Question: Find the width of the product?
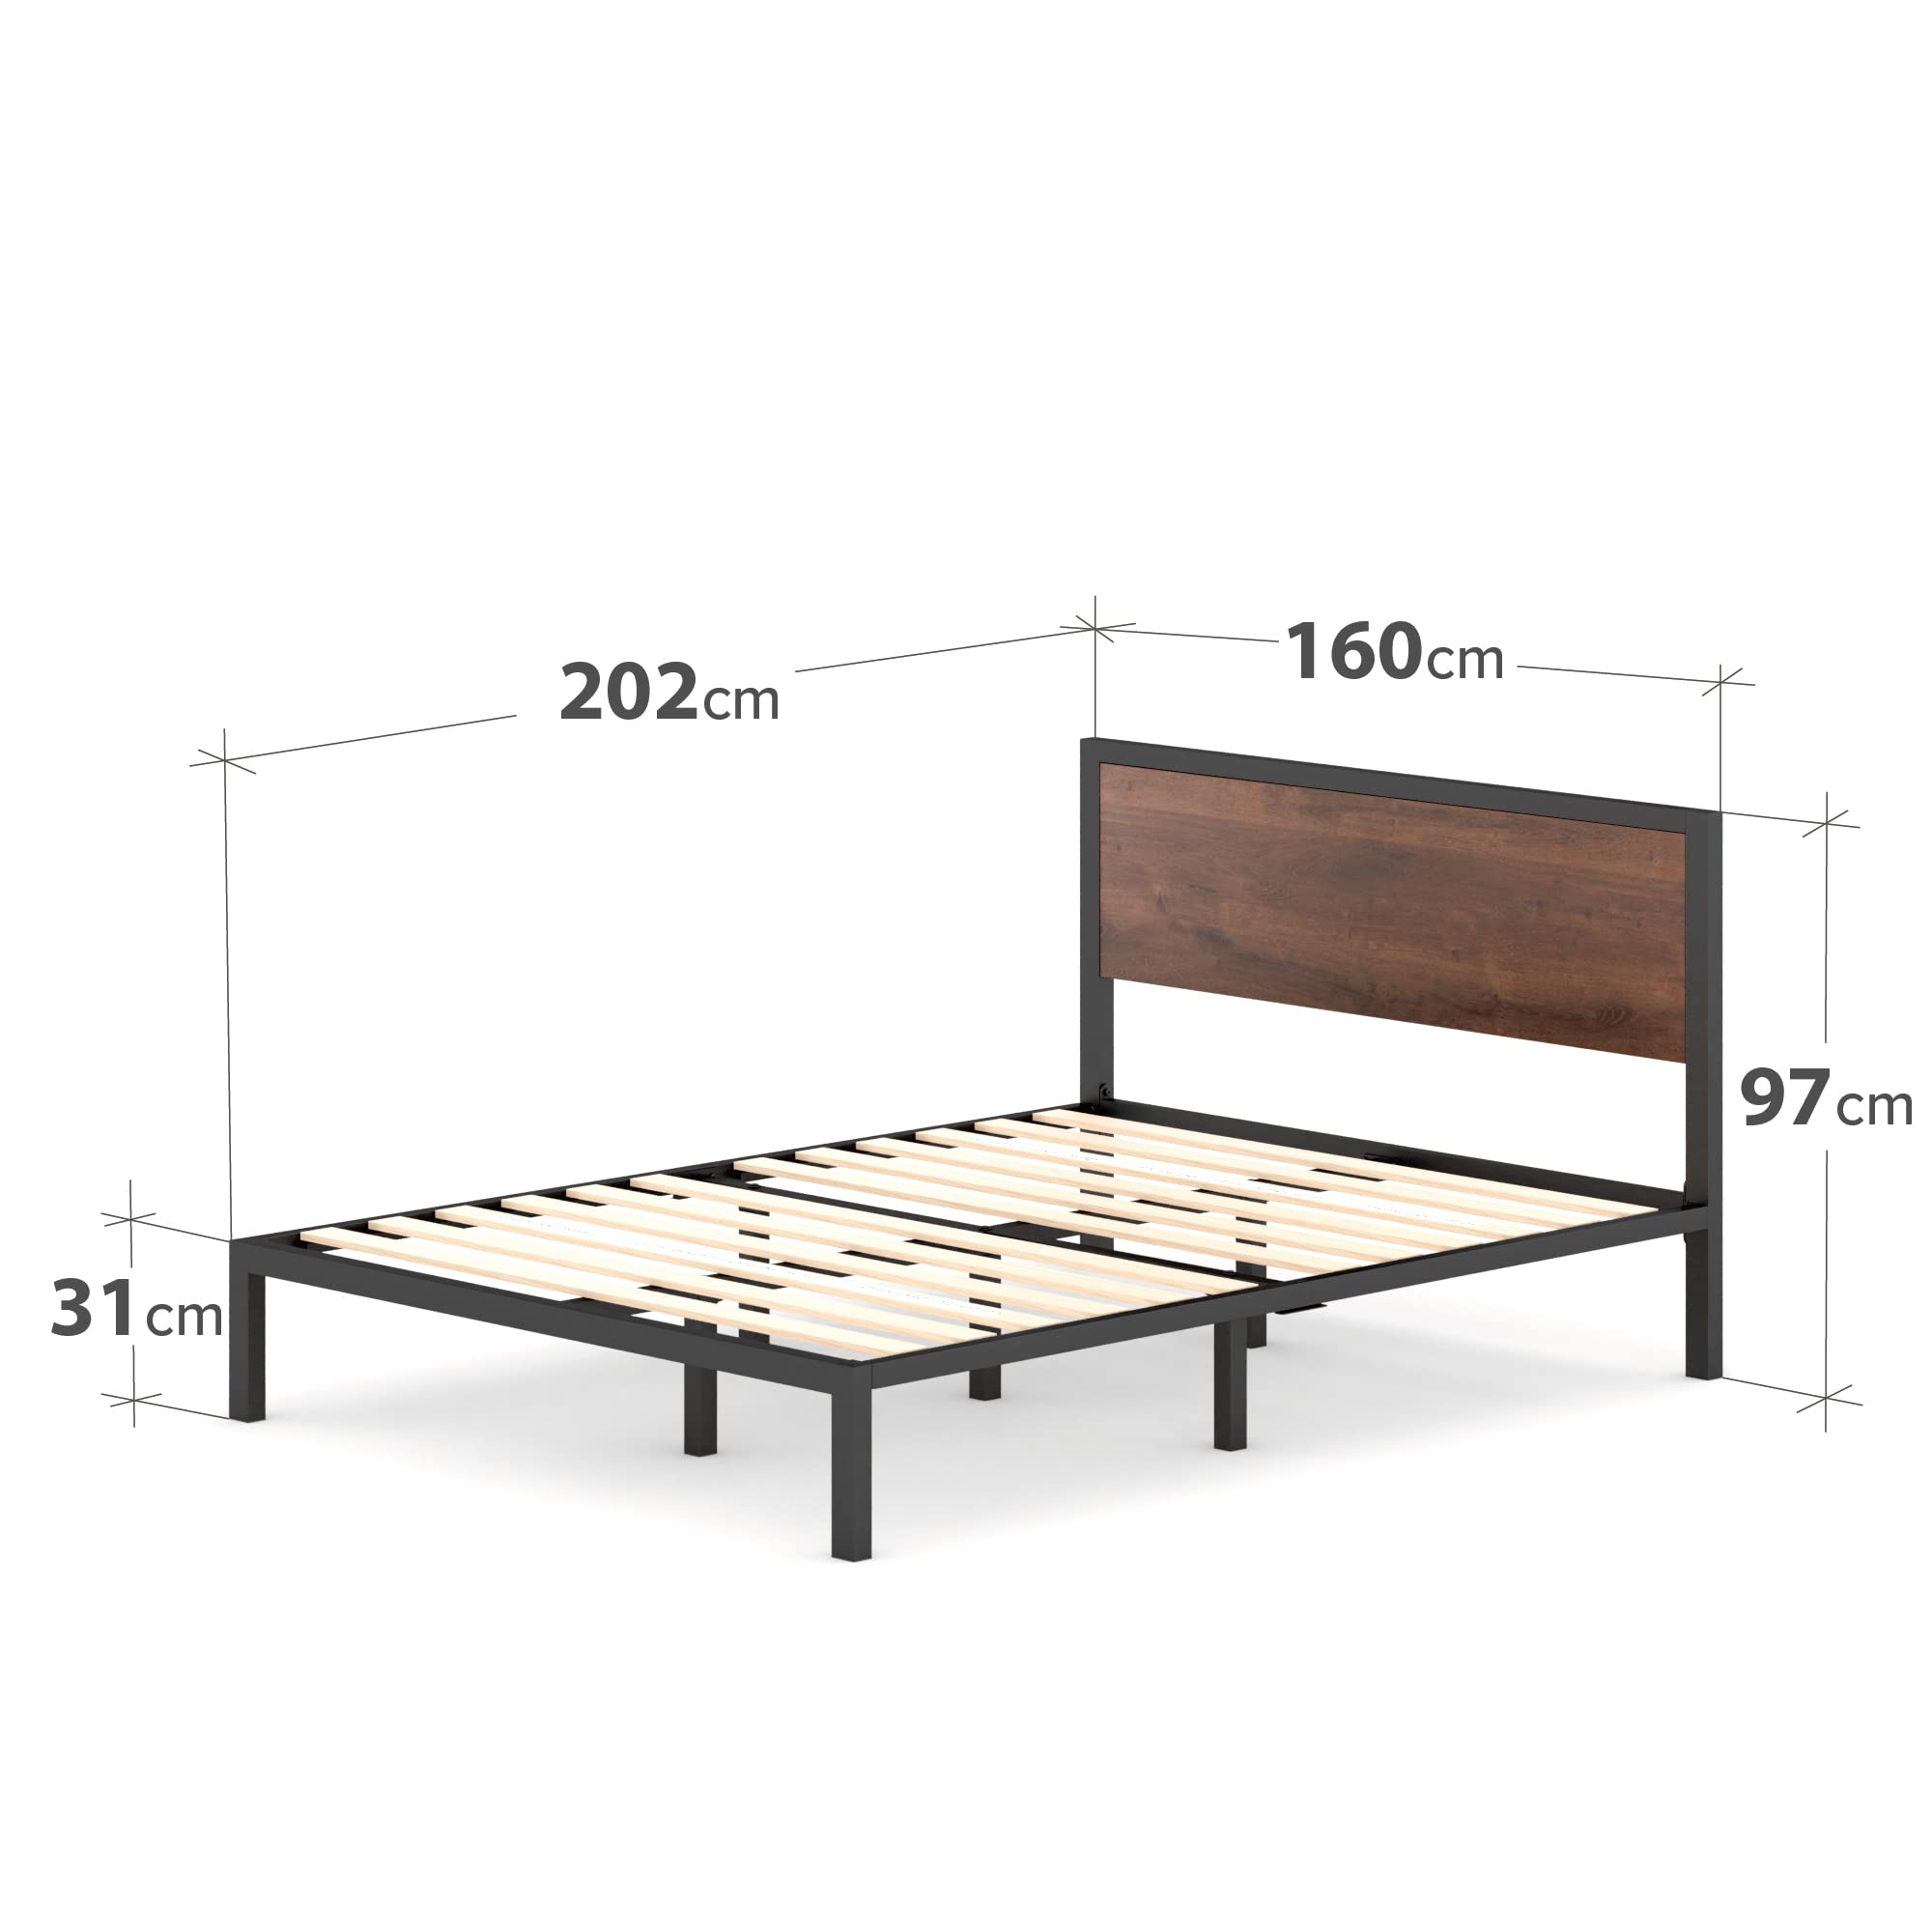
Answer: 160.0 centimetre